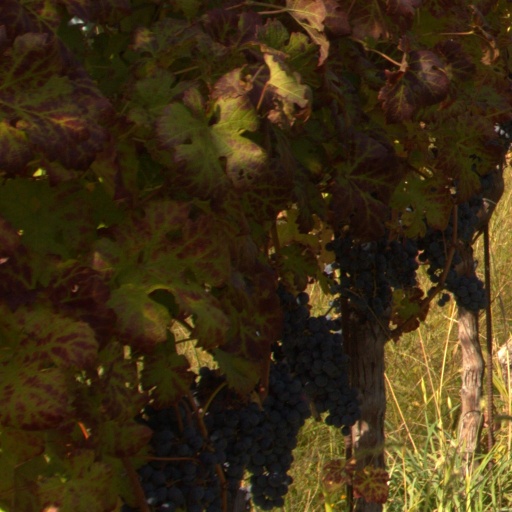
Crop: grape